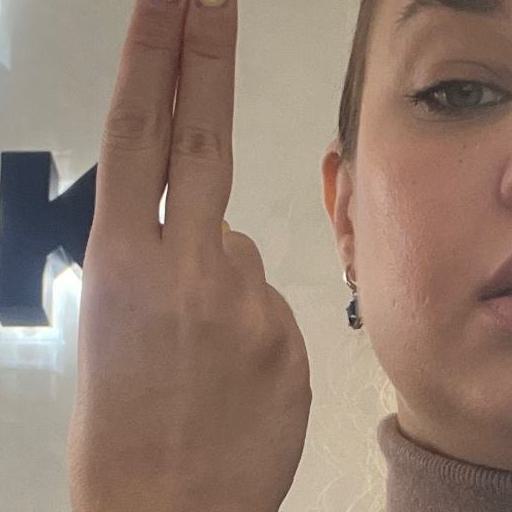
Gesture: two_up_inverted